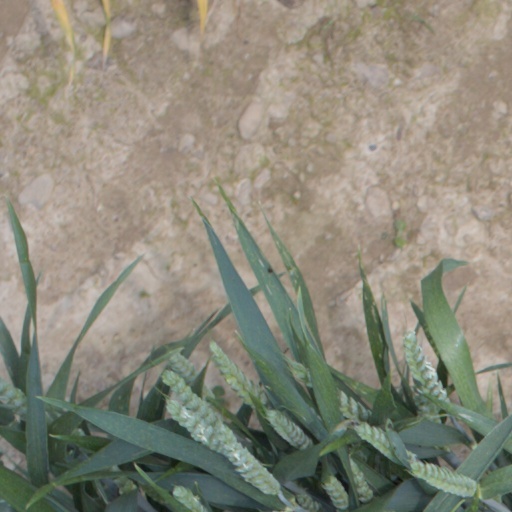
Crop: wheat